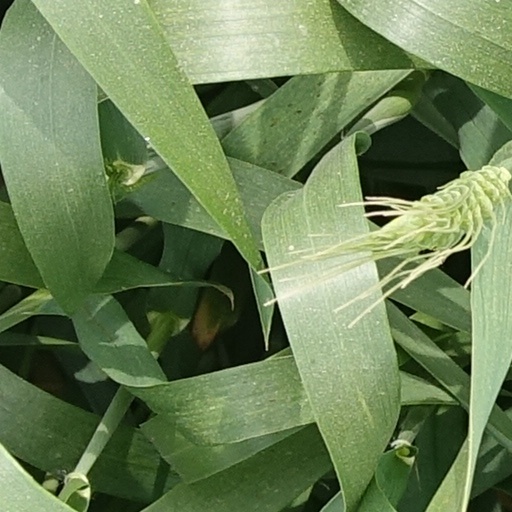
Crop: wheat